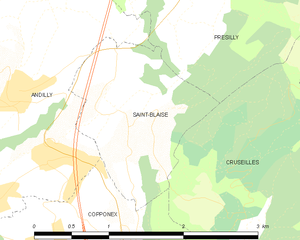
Carte des communes françaises Saint-Blaise